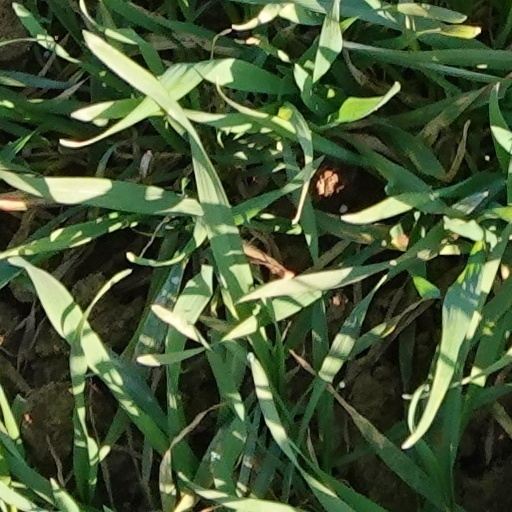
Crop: wheat